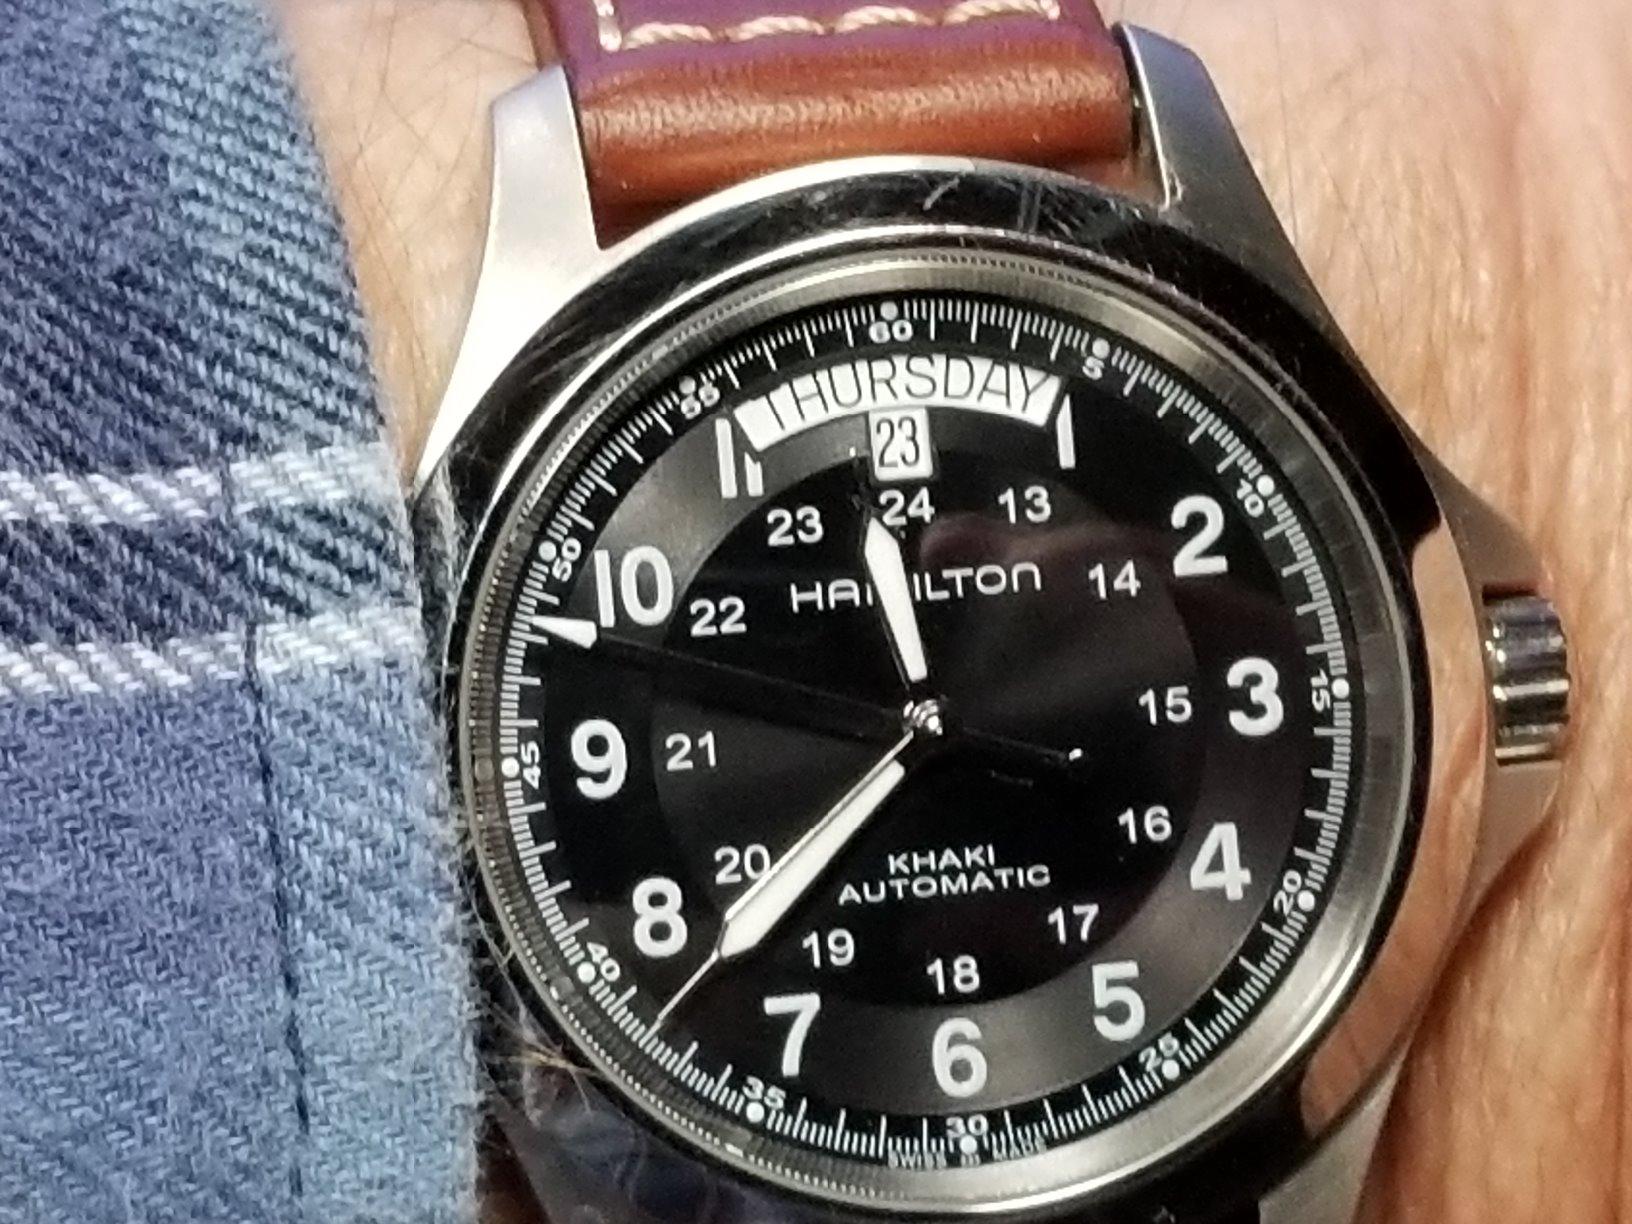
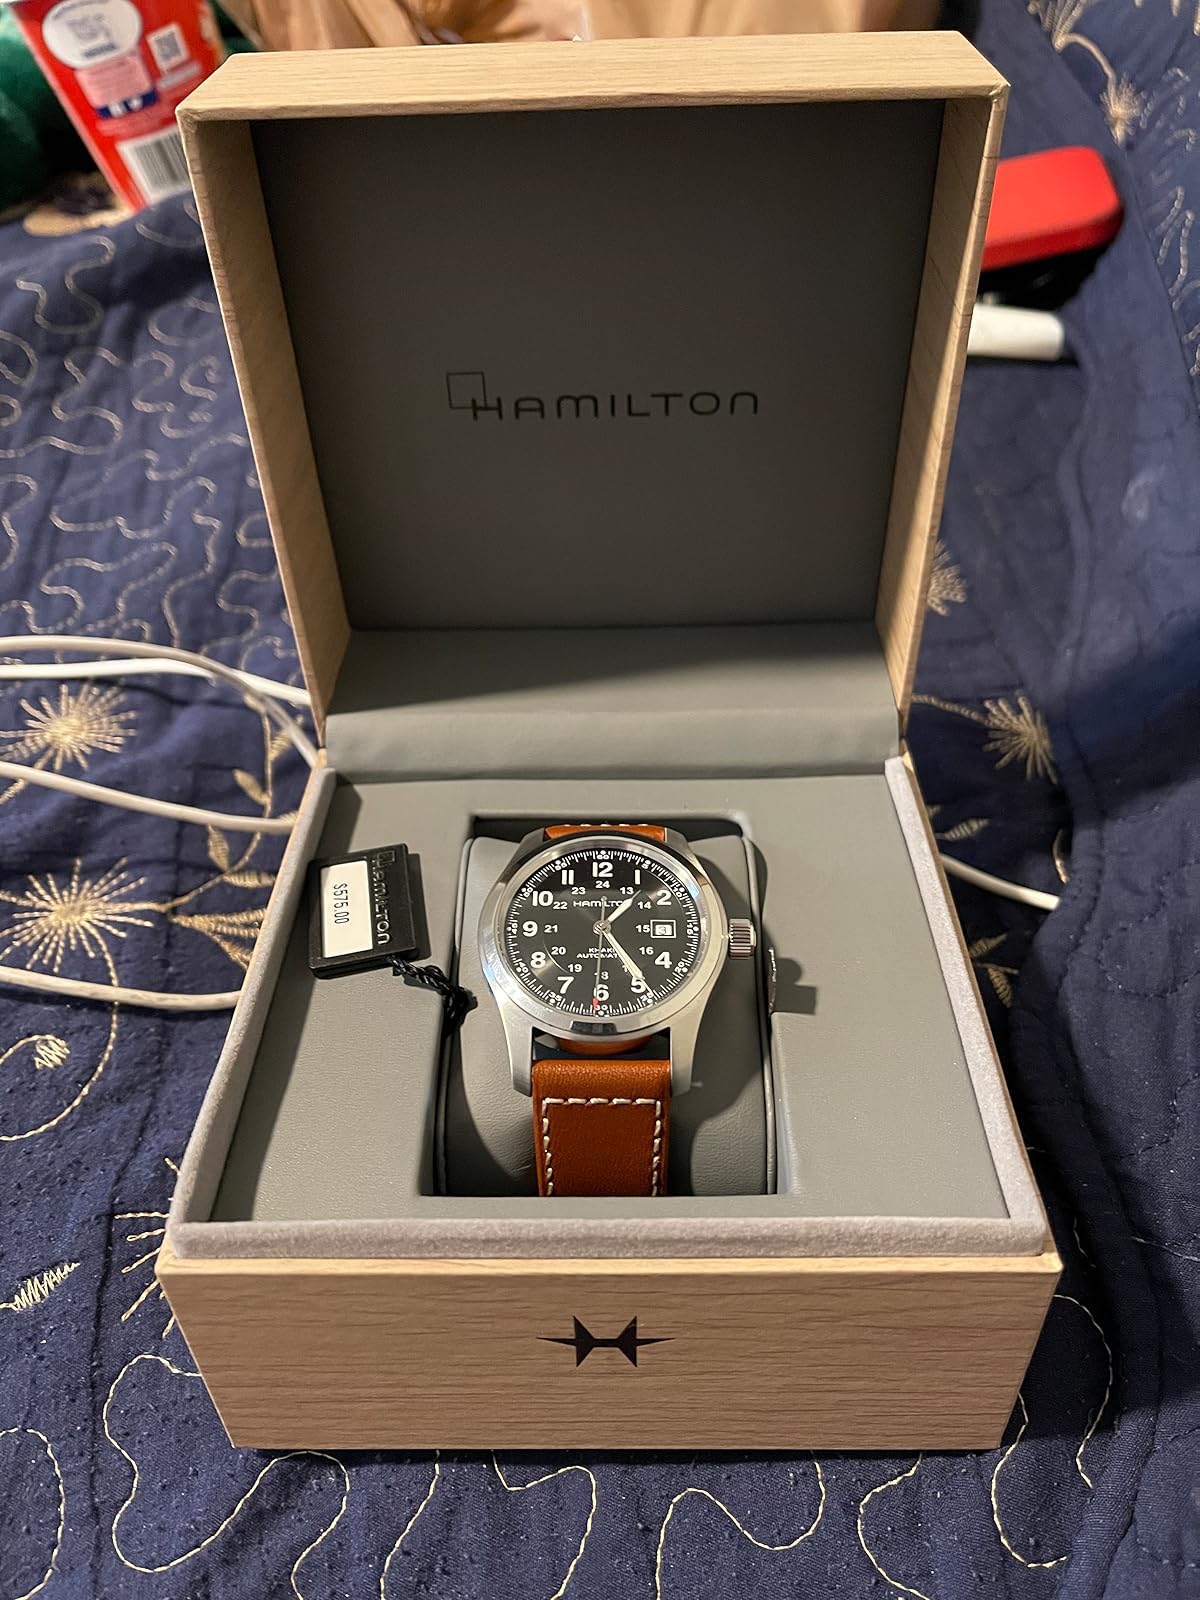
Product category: accessories_watch
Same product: no